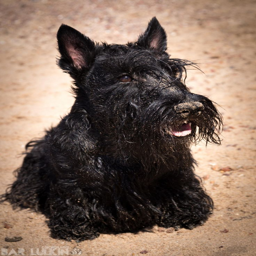
person sits on the beach